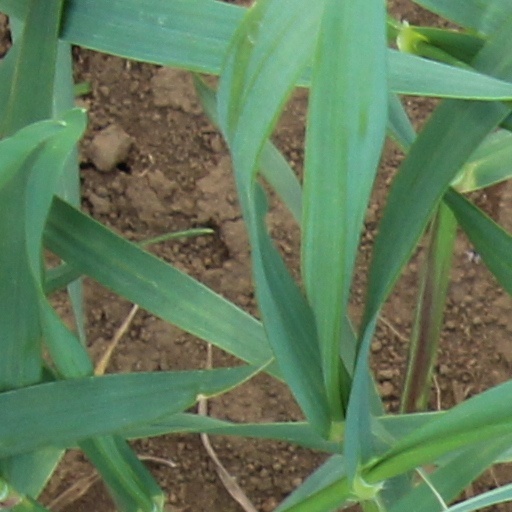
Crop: wheat